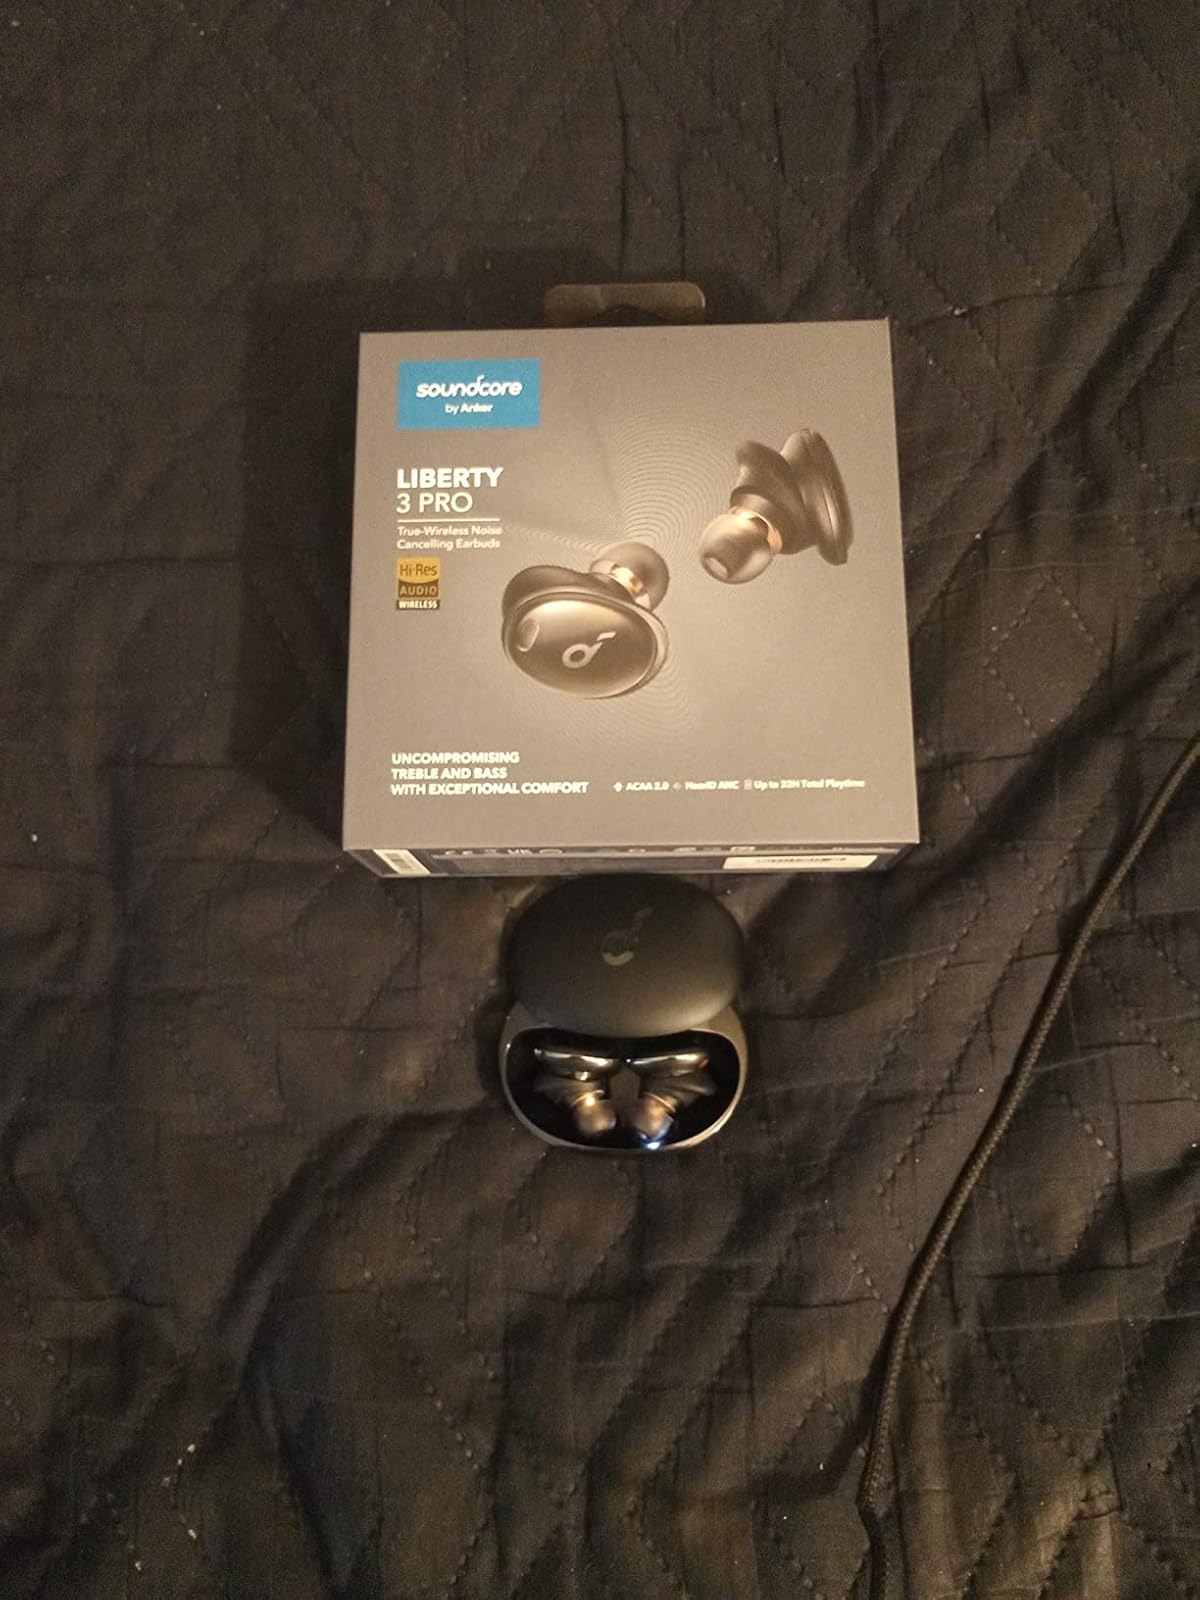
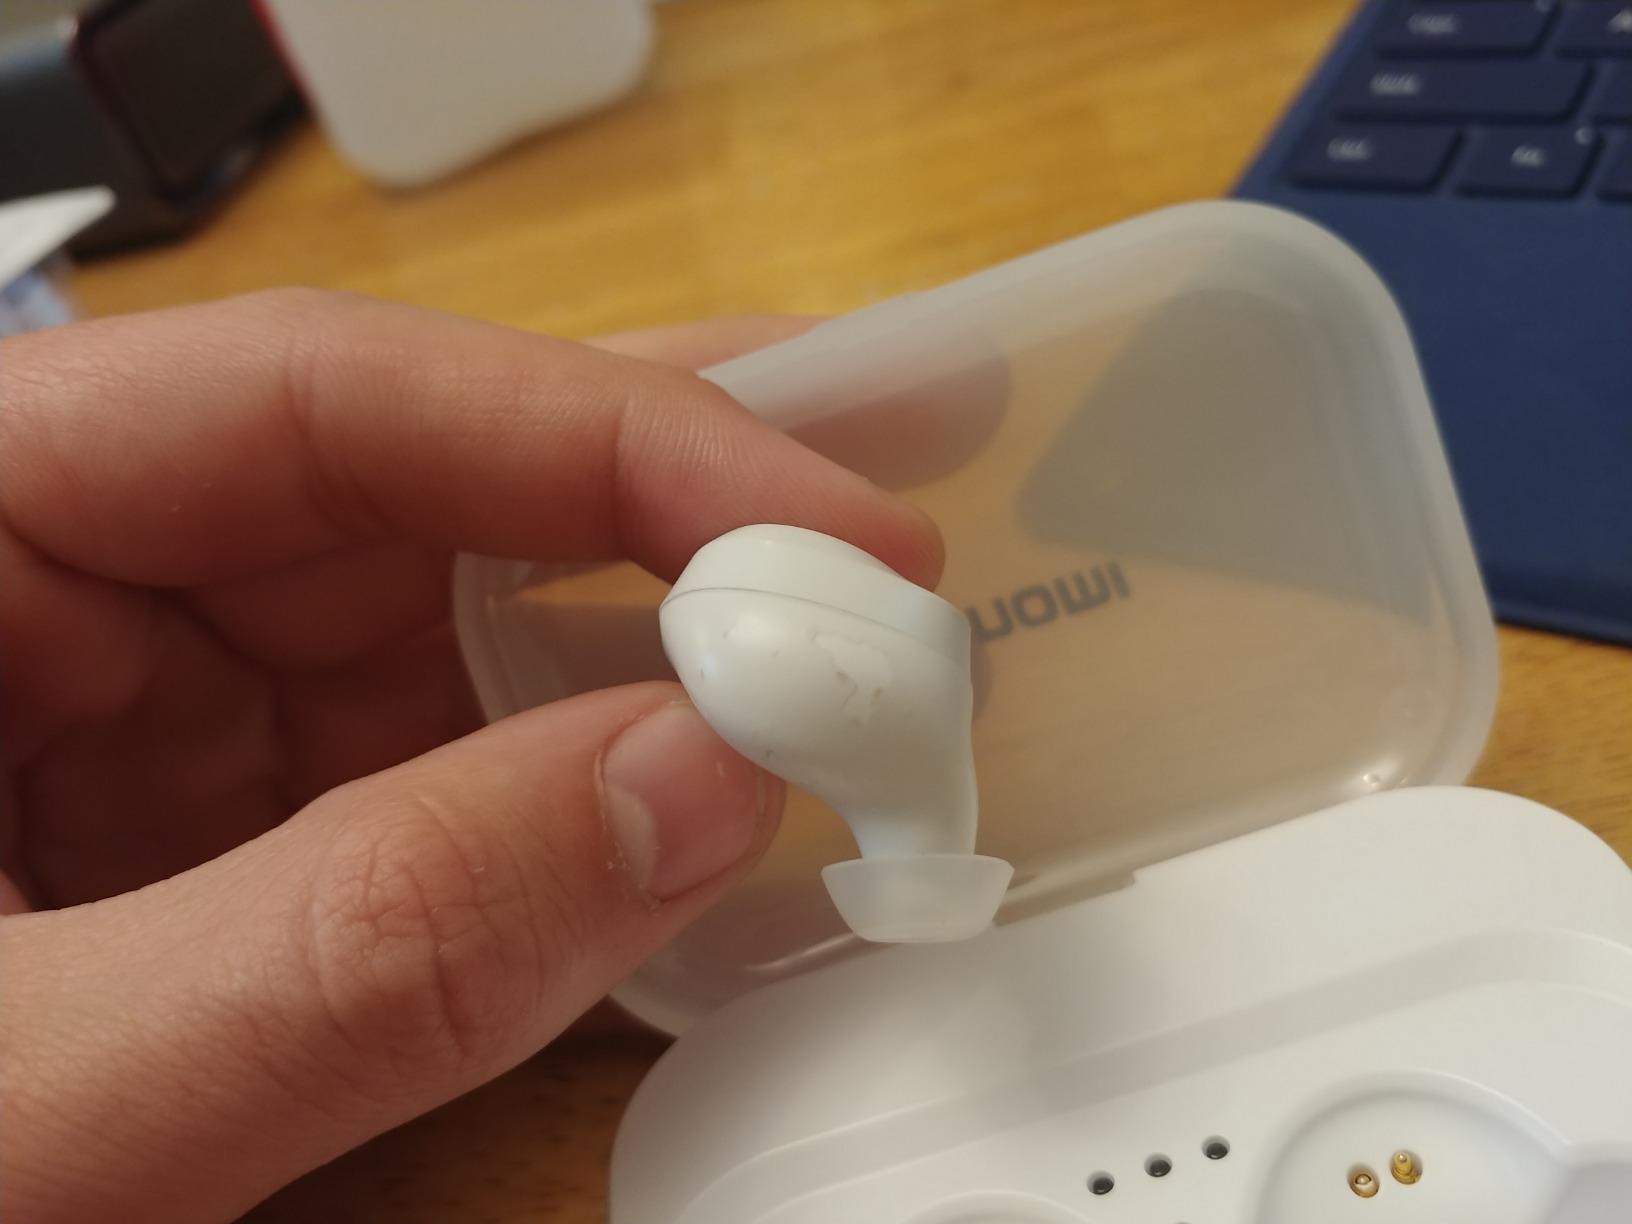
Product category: earbuds
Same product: no